Aristocracy of Norway

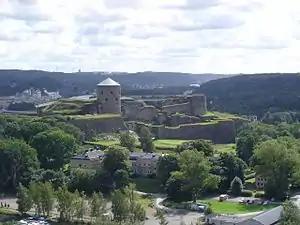
The Båhus Fortress.

The system of royally controlled fiefs was established in 1308, replacing the originally more independent lendmen. There were two types of medieval fiefs: